Half-smoke

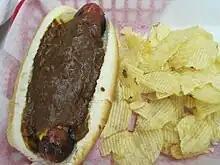
A half-smoke with potato chips from Ben's Chili Bowl.

Numerous hot dog carts in Washington, D.C., sell steamed half-smokes, with those on Constitution Avenue catering to tourists and those on Pennsylvania Avenue and many other hot dog carts throughout the downtown area serving federal employees. Half-smokes are the "official dog" of the Washington Nationals. The most prominent location is often cited as Ben's Chili Bowl in Washington's U Street neighborhood, which has long been a center of Black Washington, and was an essential stop for President-elect Barack Obama in 2009.